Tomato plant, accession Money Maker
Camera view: tilt-top (135 deg); turntable rotation: 150 degrees
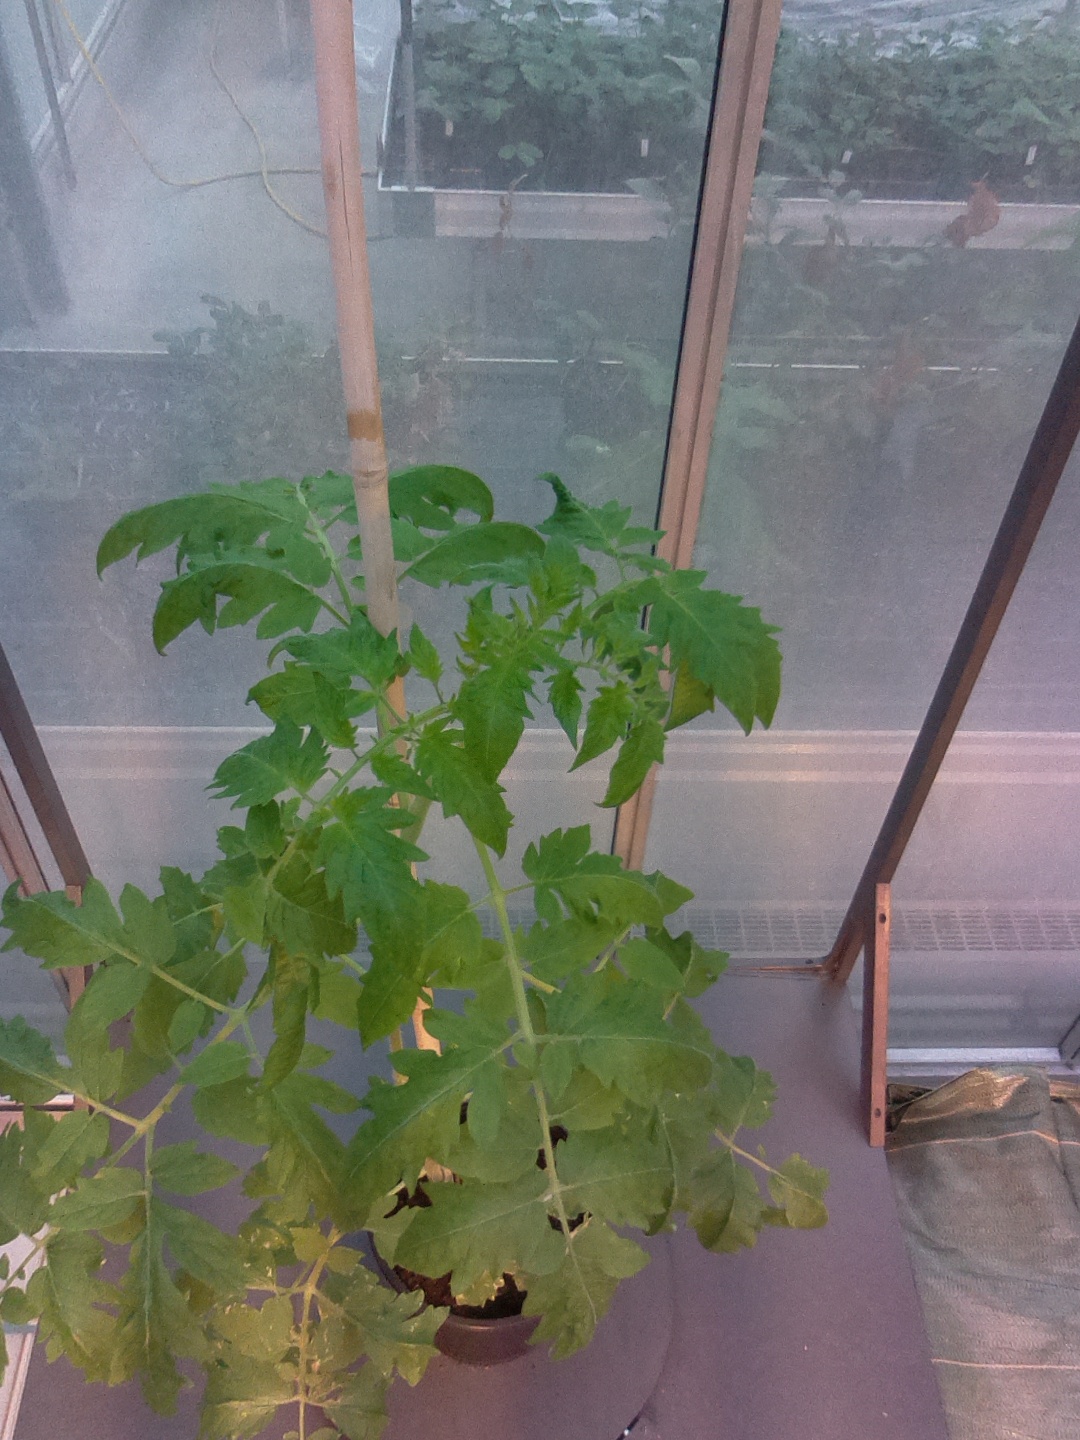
BBCH growth stage 53: 3 inflorescences visible